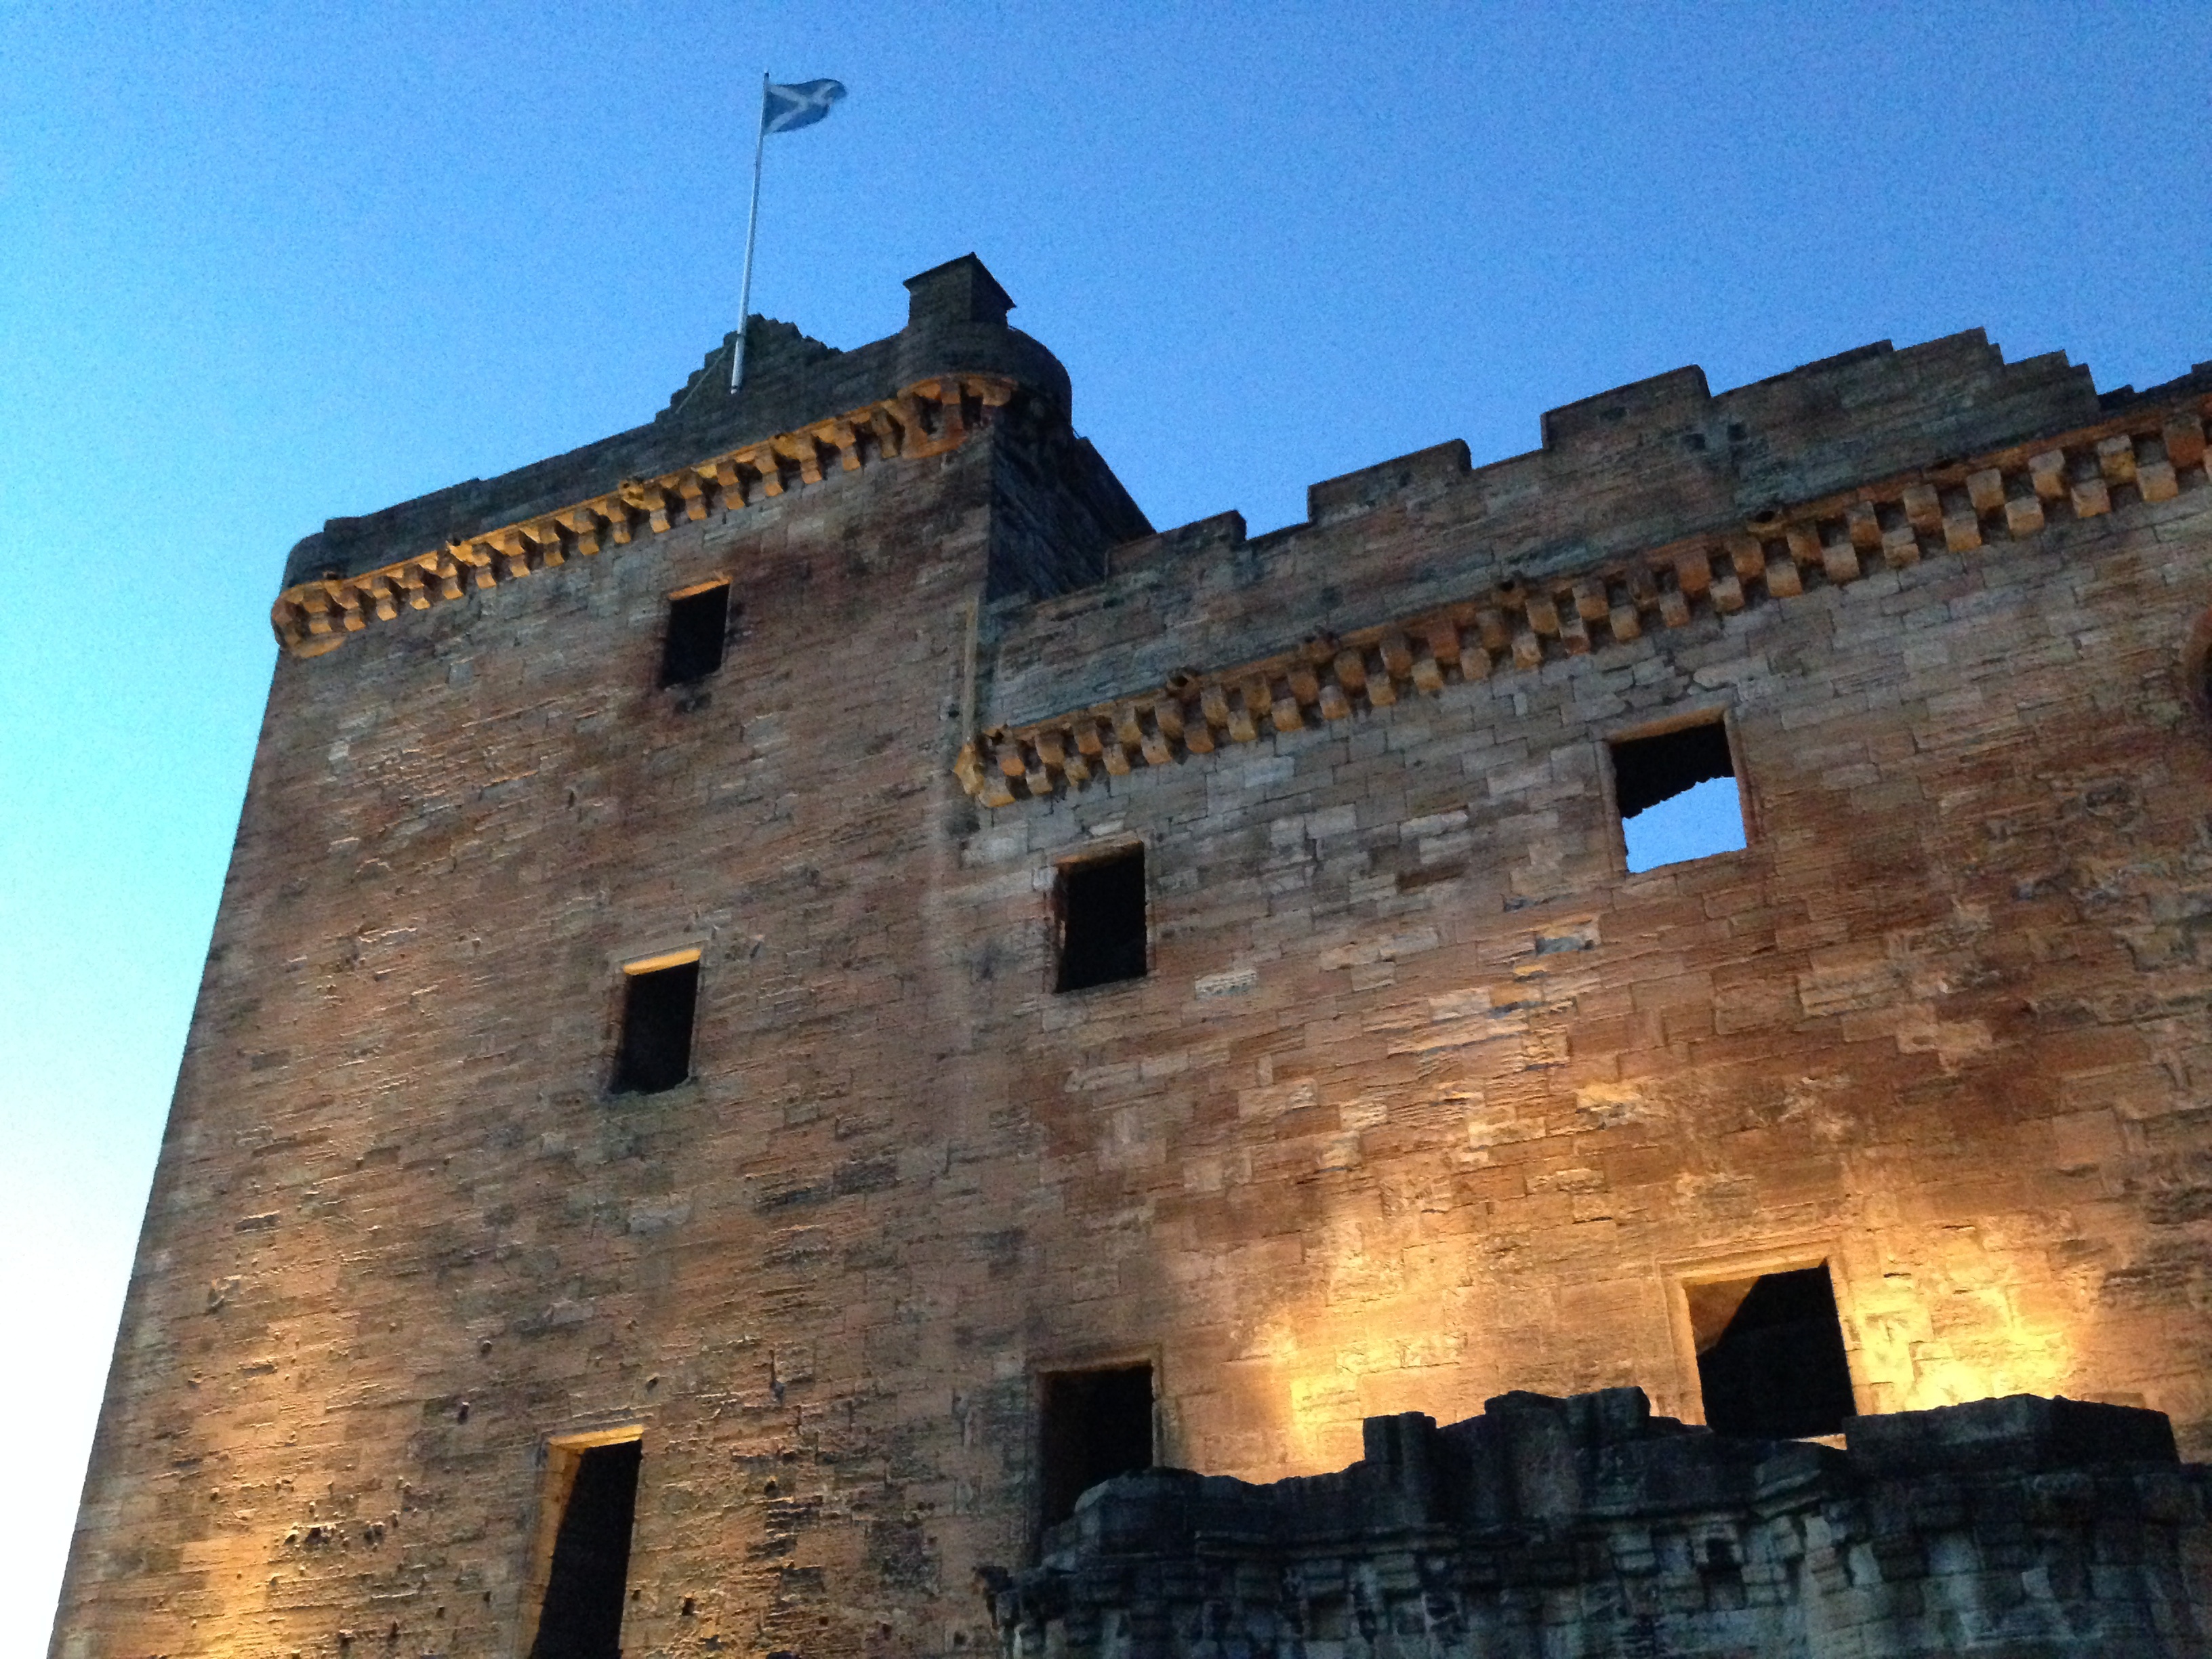
town, building, chateau, castle, fortification, cool image, middle ages, historic site, ancient history